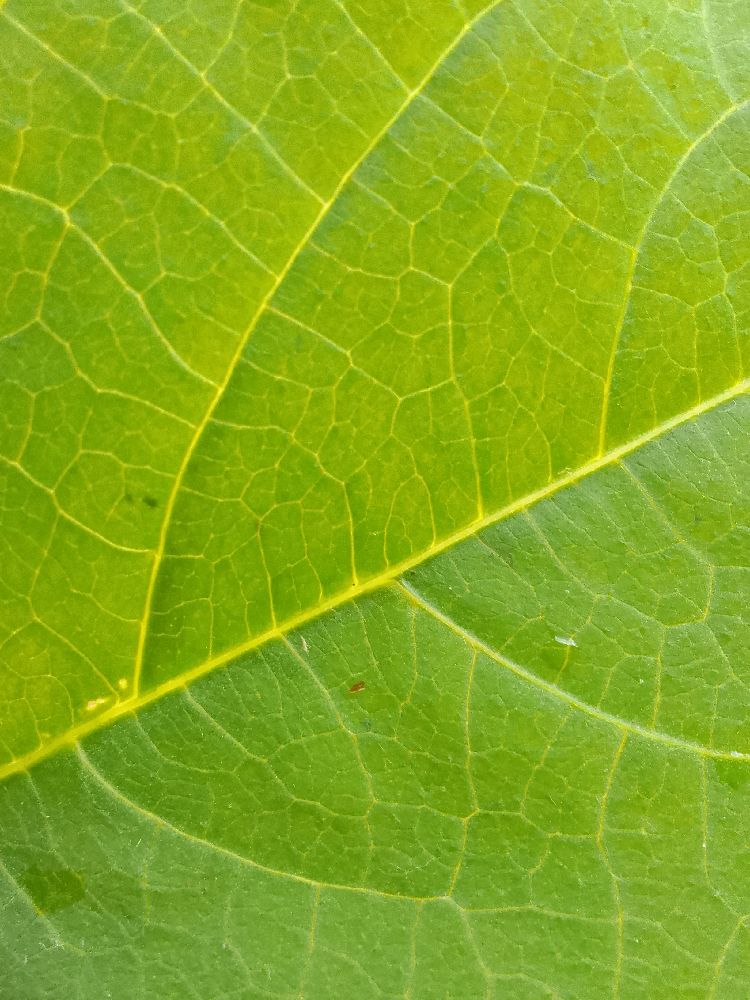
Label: healthy